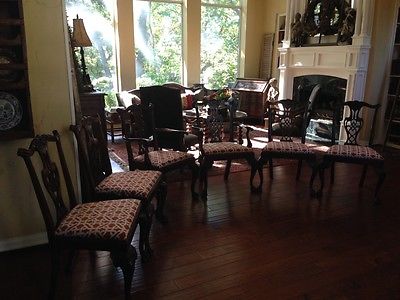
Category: chair